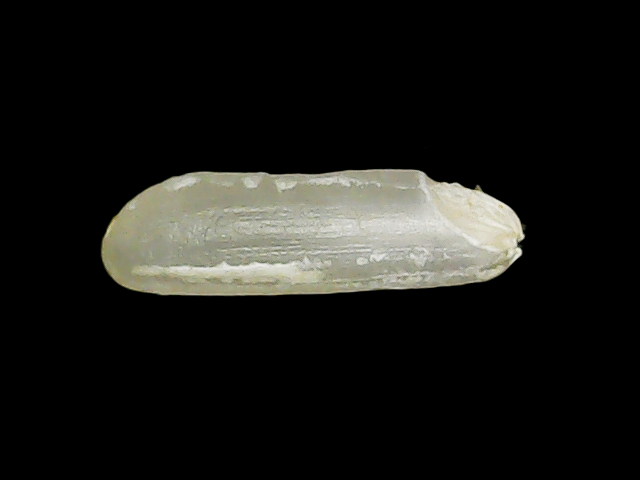
Rice variety: Binadhan7